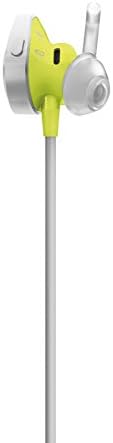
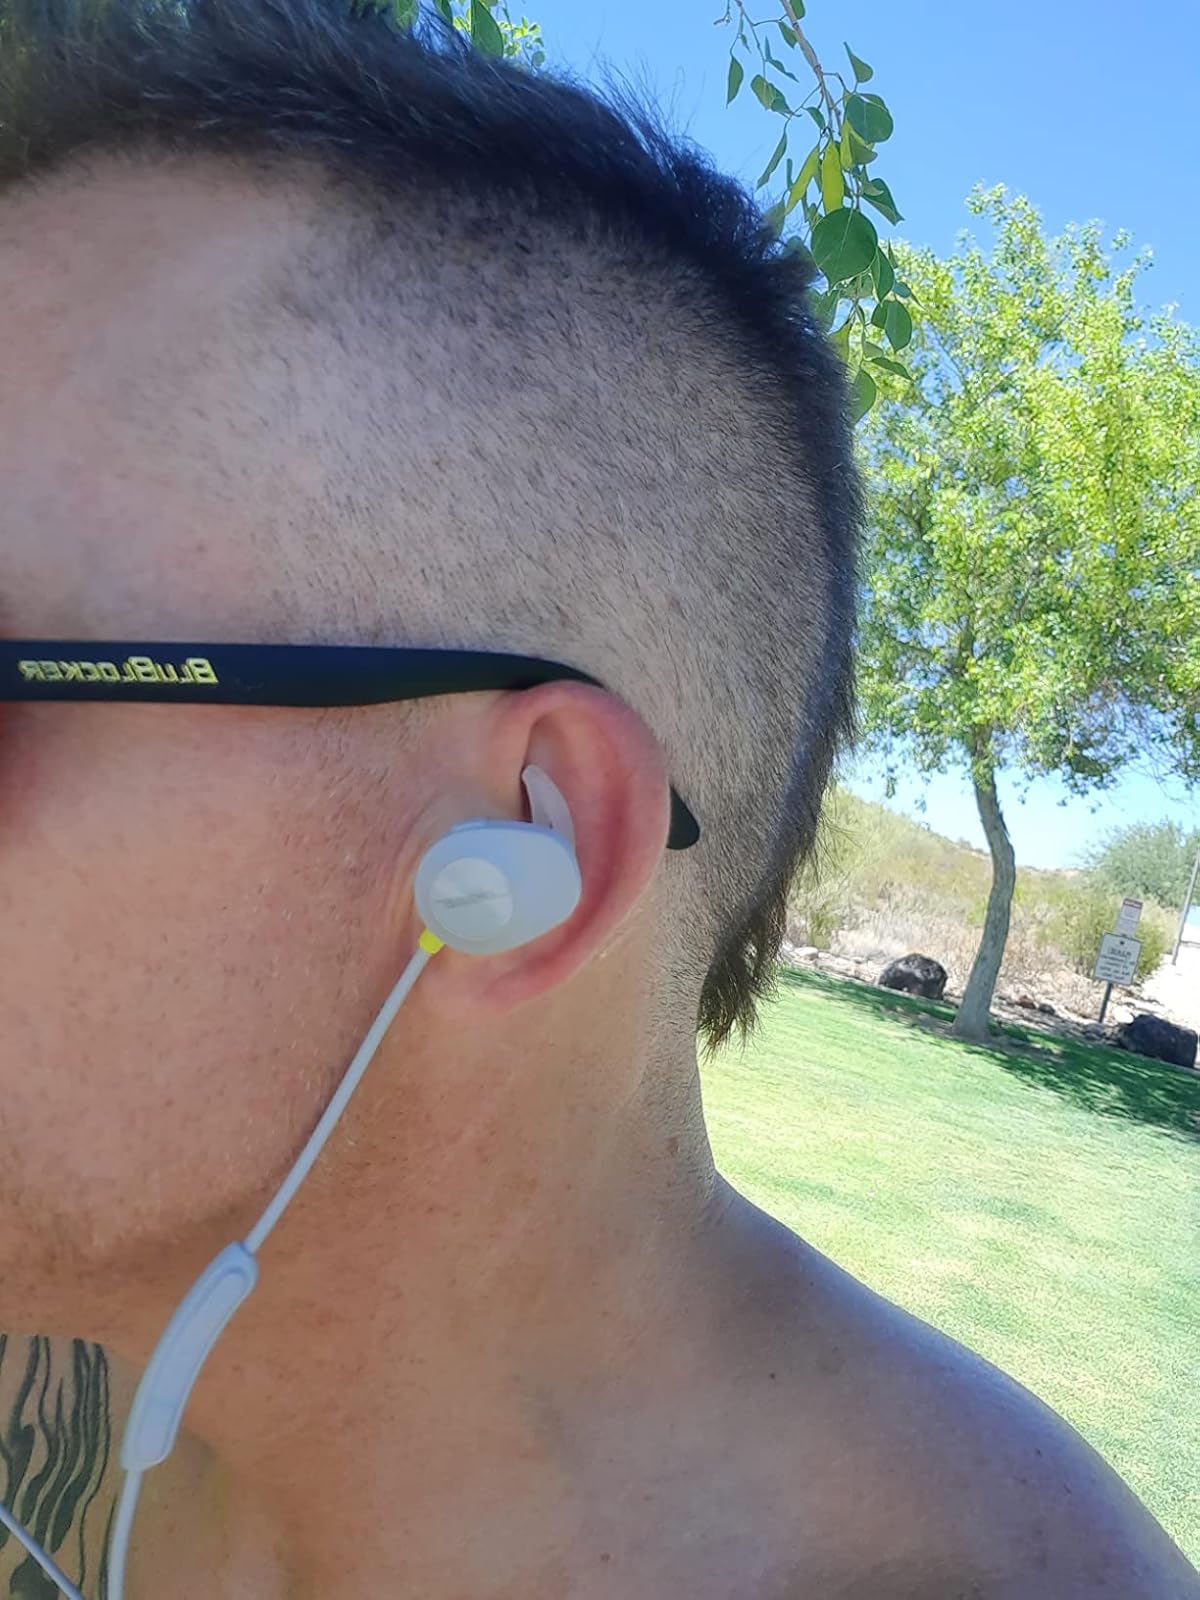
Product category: headphones
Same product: yes